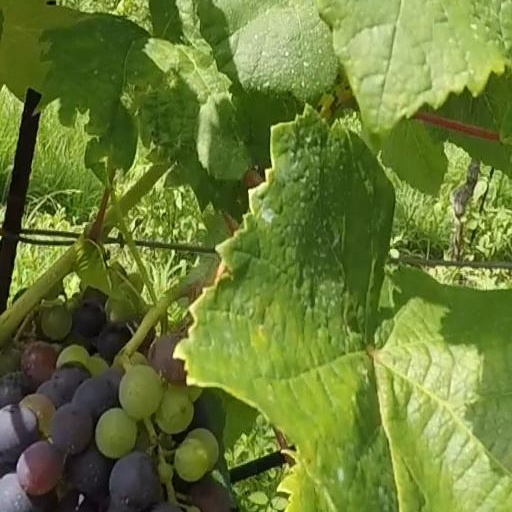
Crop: grape